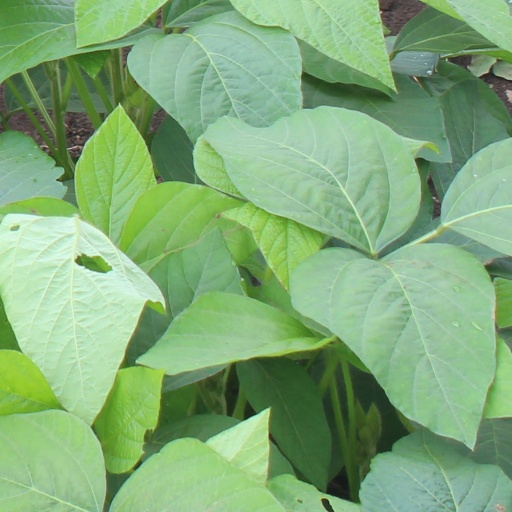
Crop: soybean